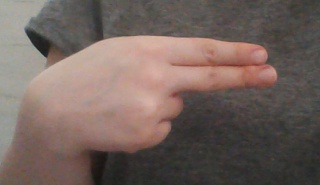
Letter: ain